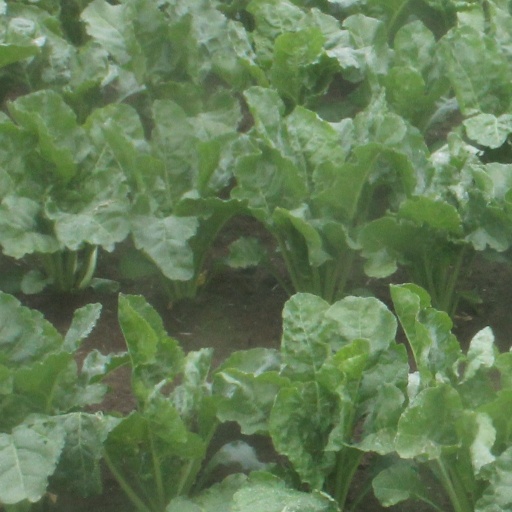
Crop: sugar beet